Alberto Ascari

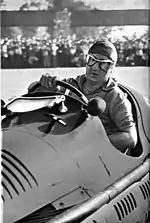
Ascari at the first 1949 Buenos Aires Grand Prix

Following the end of World War II, Ascari began racing in Grands Prix with the Maserati 4CLT. His teammate was Villoresi, who became a mentor and friend to Ascari. The pair were successful on the circuits in Northern Italy. He was nicknamed "Ciccio", meaning "Tubby". Formula One regulations were introduced by the FIA in 1946, with the aim of eventually replacing the pre-war Grand Prix structure. During the next four transitional years, Ascari was at the top of his game, winning numerous events around Europe. The 1948 San Remo Grand Prix was his first win. He also took second place at the 1948 British Grand Prix, which was organised by the Royal Automobile Club and is generally considered the first British Grand Prix, at the Silverstone Circuit. With Maserati he won the first 1949 Buenos Aires Grand Prix. His biggest success came when he and Villoresi signed for Scuderia Ferrari. The team boss Enzo Ferrari had been a great friend and teammate to Ascari's father, and had taken a keen interest in his successes. In 1949, he won three more races, all with Ferrari. Driving a Ferrari, he also won the third 1949 Buenos Aires Grand Prix.